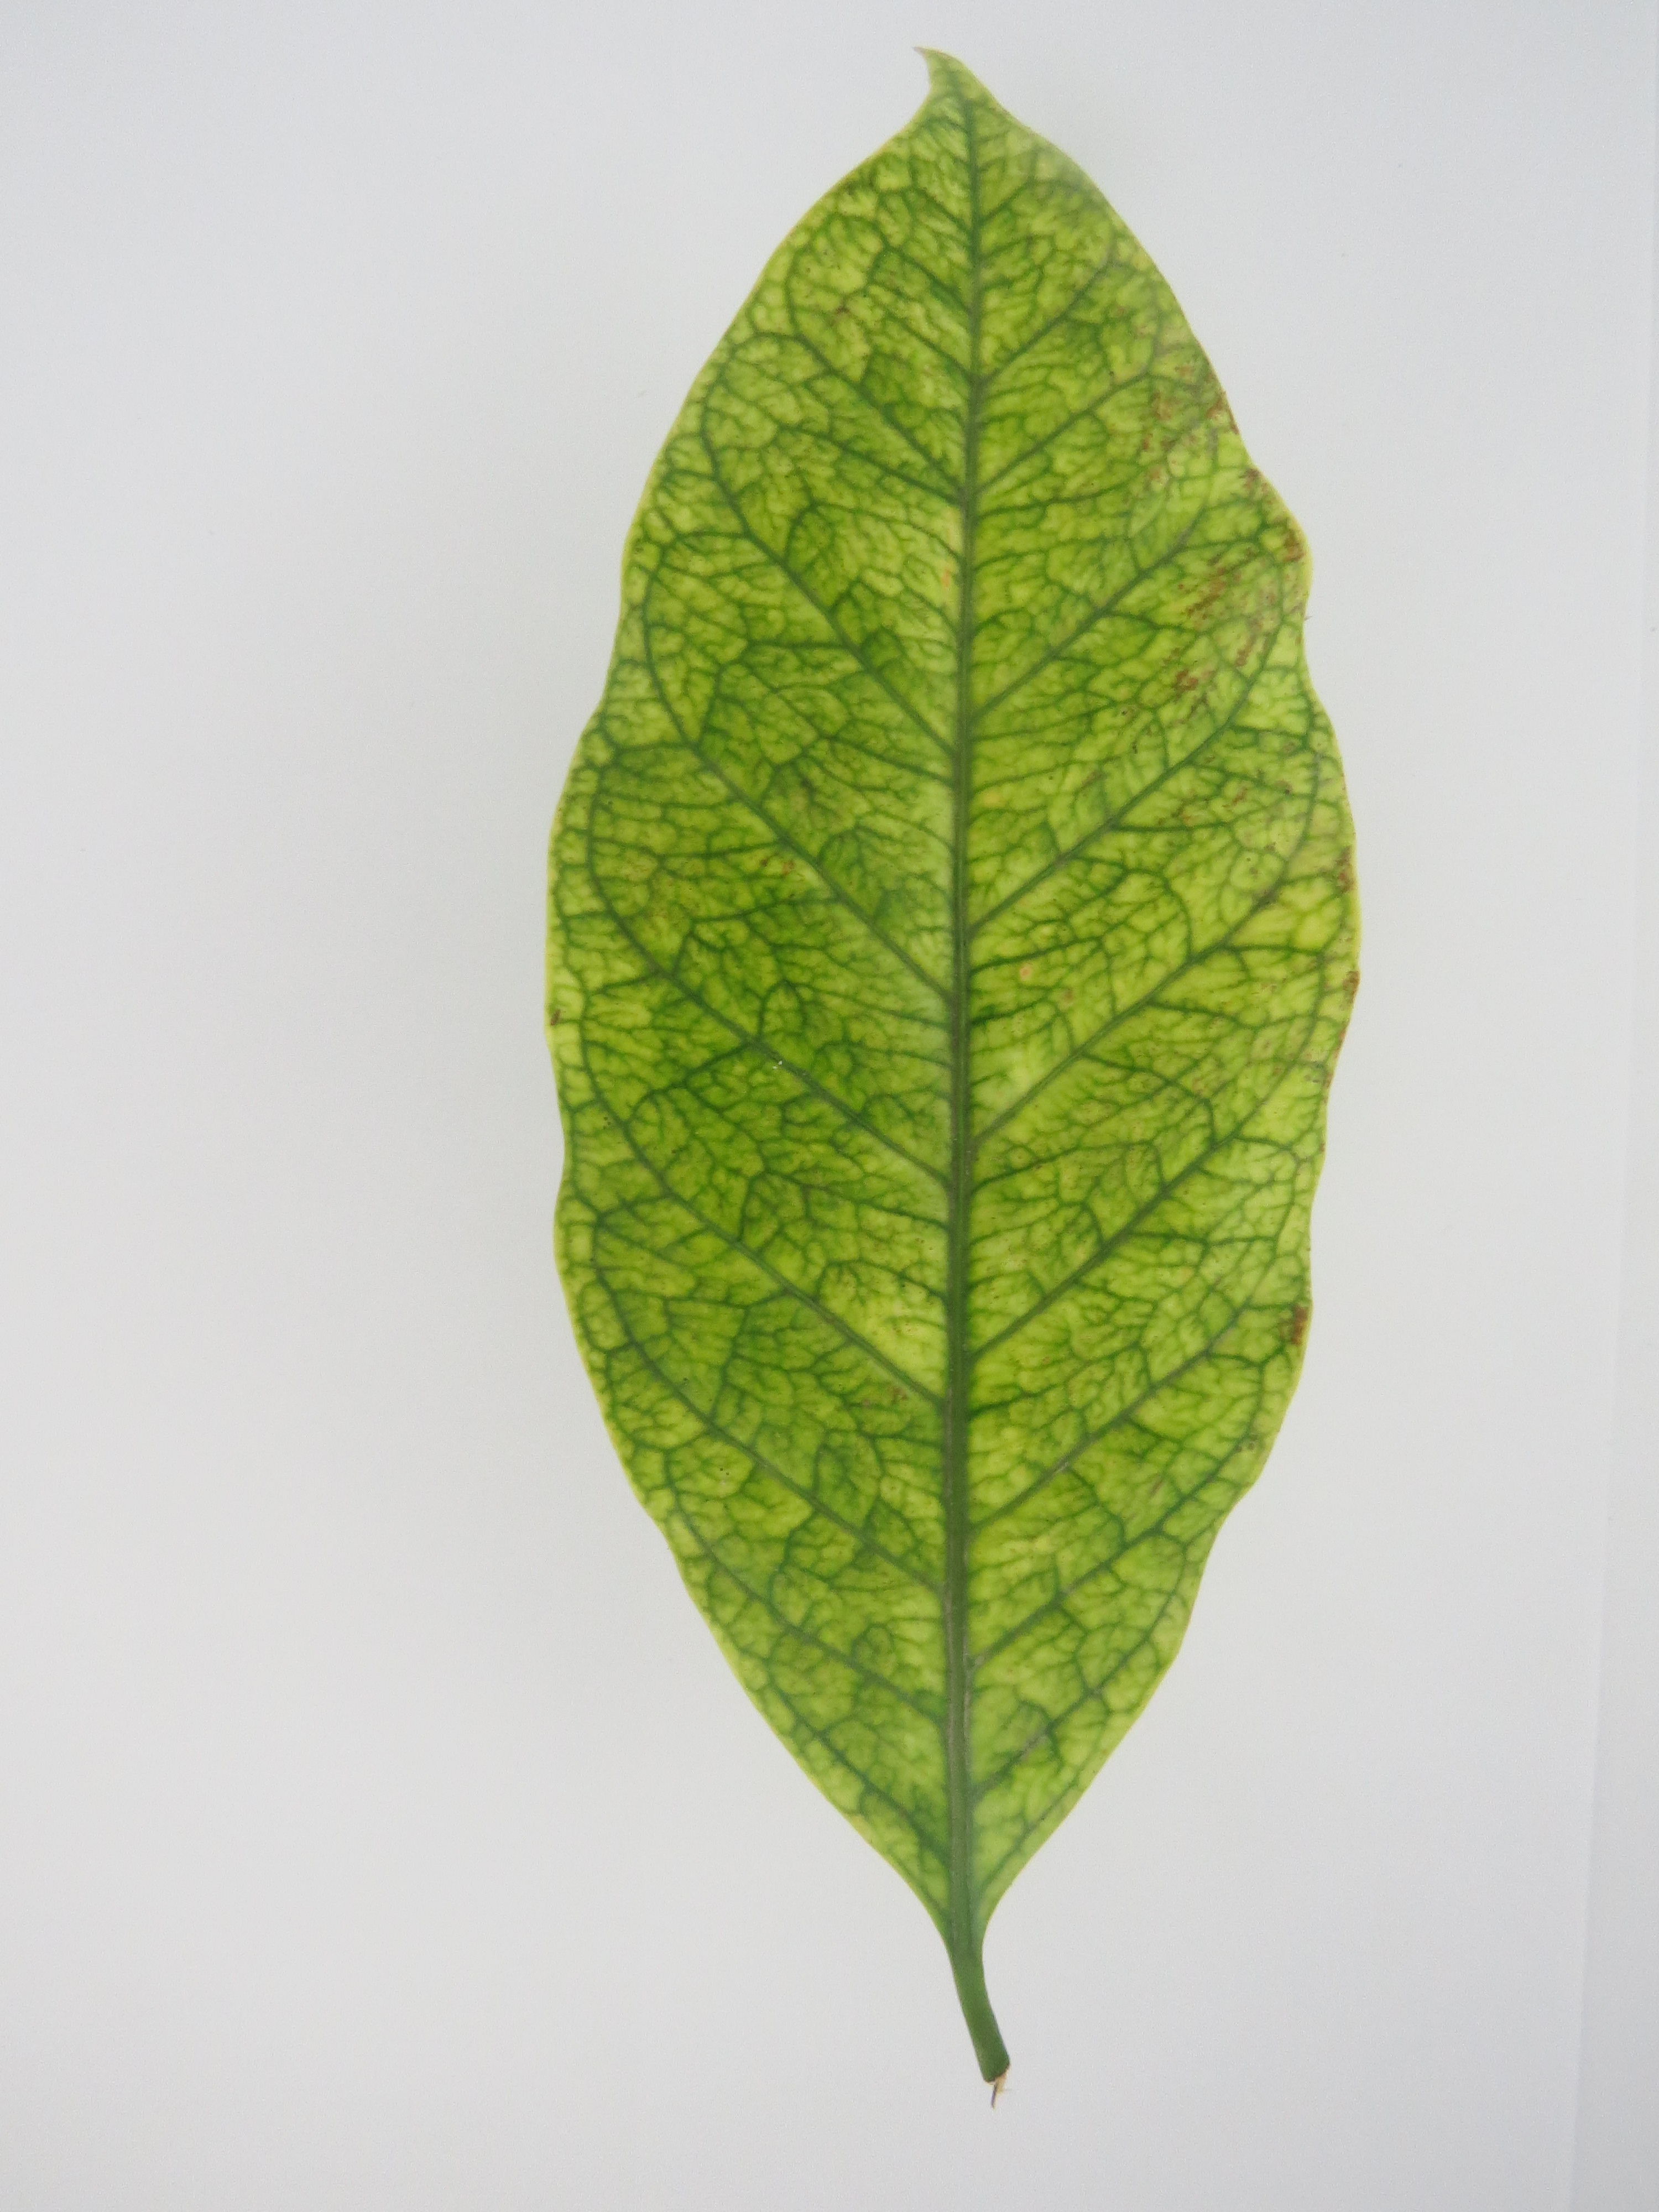
Label: iron-Fe